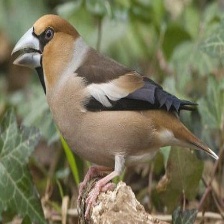
Species: HAWFINCH
Scientific name: COCCOTHRAUSTES COCCOTHRAUSTES